Pyli

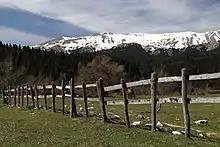
View of Pertouli

A place of great historic importance due mainly to its strategic location as well its unique landscape, Pyli boasts a large number of monuments, especially considering its size.